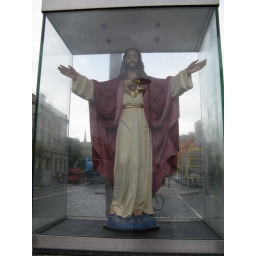
I found Jesus. He's in a glass box in the middle of an intersection in Dublin.